Edyth Walker

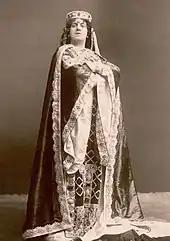
Edyth Walker in New York

At the close of the 1902–1903 season, Walker left her position in Vienna abruptly after a dispute with Gustav Mahler. Having broken her contract with the influential Vienna opera house, she found it impossible to gain a permanent position with another German or Austrian theatre under such circumstances. She therefore returned to the United States and signed a contract with the Metropolitan Opera of New York City. She made her debut at the Metropolitan Opera House on November 30, 1903 as Amneris to the Aida of Johanna Gadski and the Radamès of Enrico Caruso.